Kaisa Ye Pyar Hai

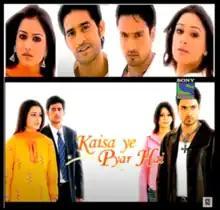

Kaisa Ye Pyar Hai is an Indian series that aired on Sony Entertainment Television, produced by Balaji Telefilms, starring Iqbal Khan as Angad Khanna and Neha Bamb as Kripa Sharma. The show ended on 5 October 2006.